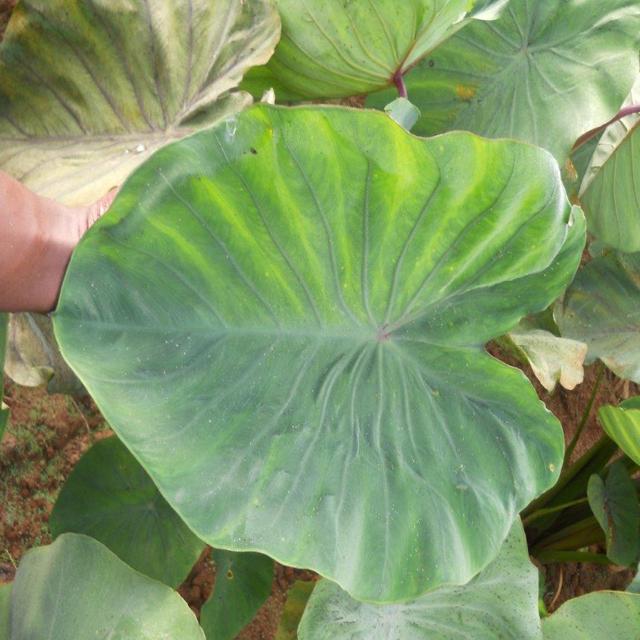
Label: Healthy